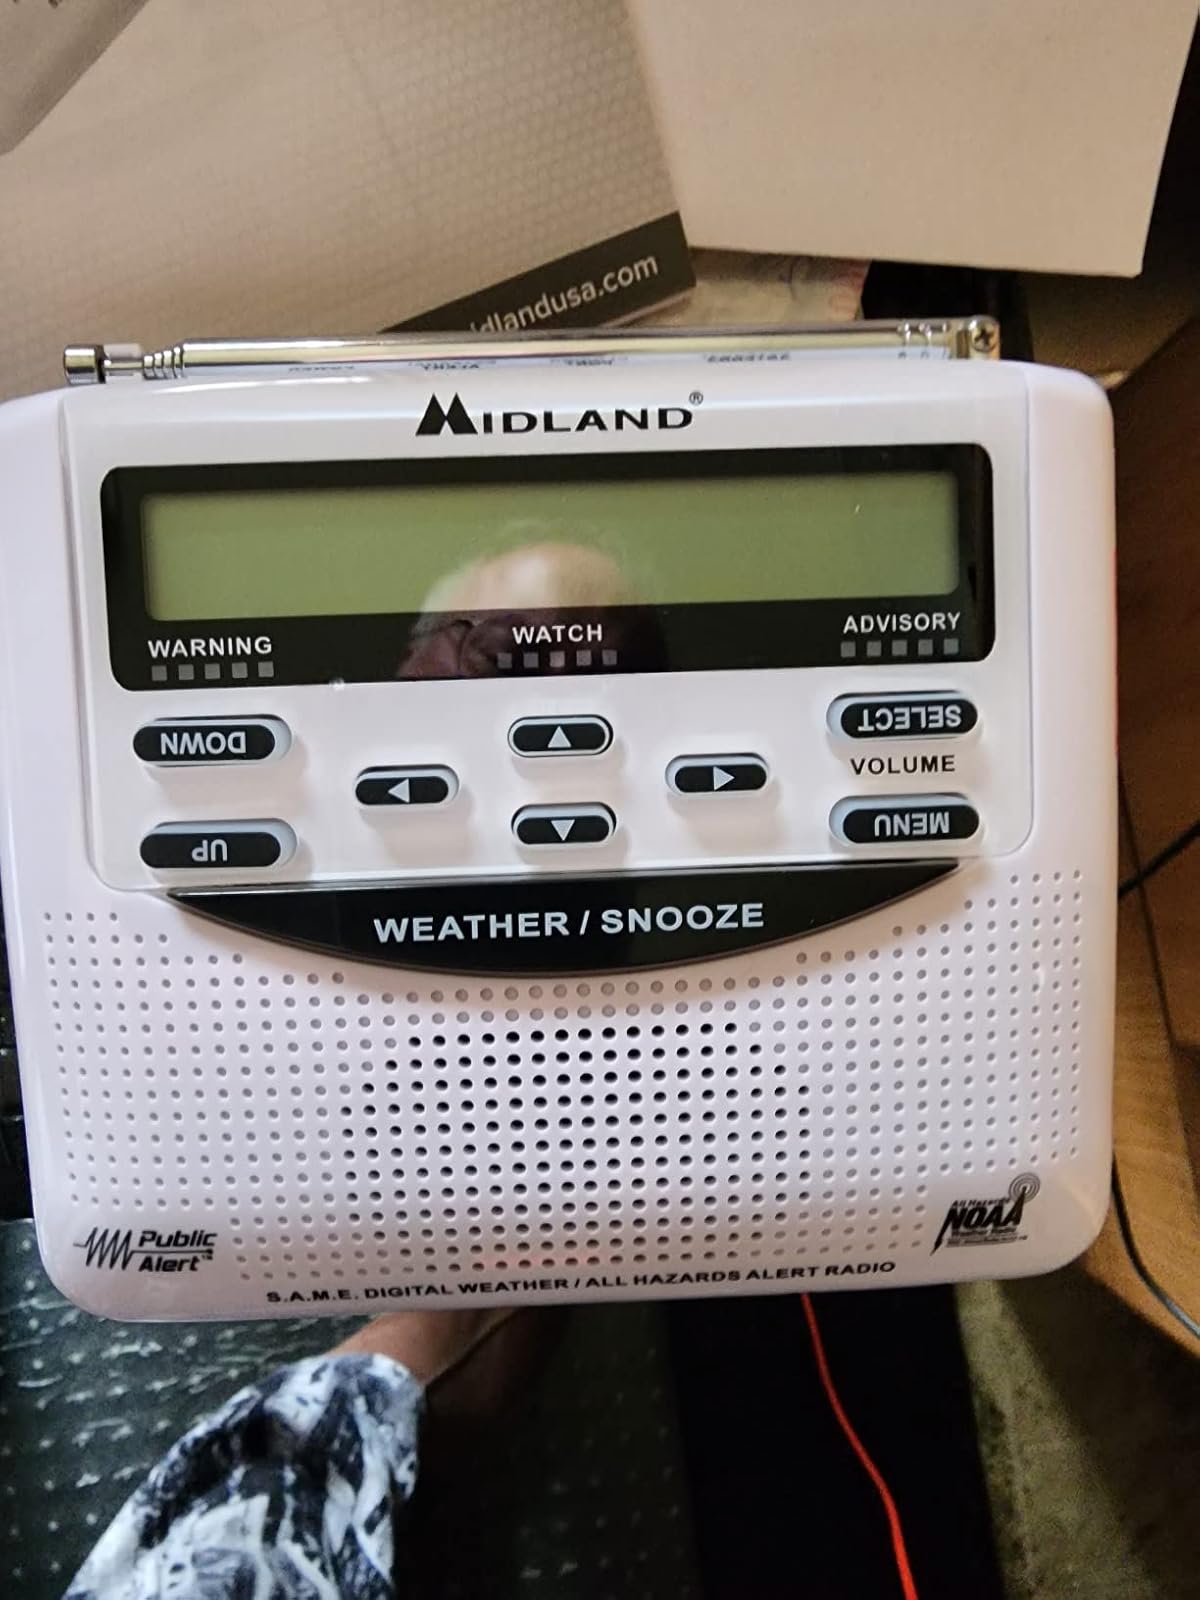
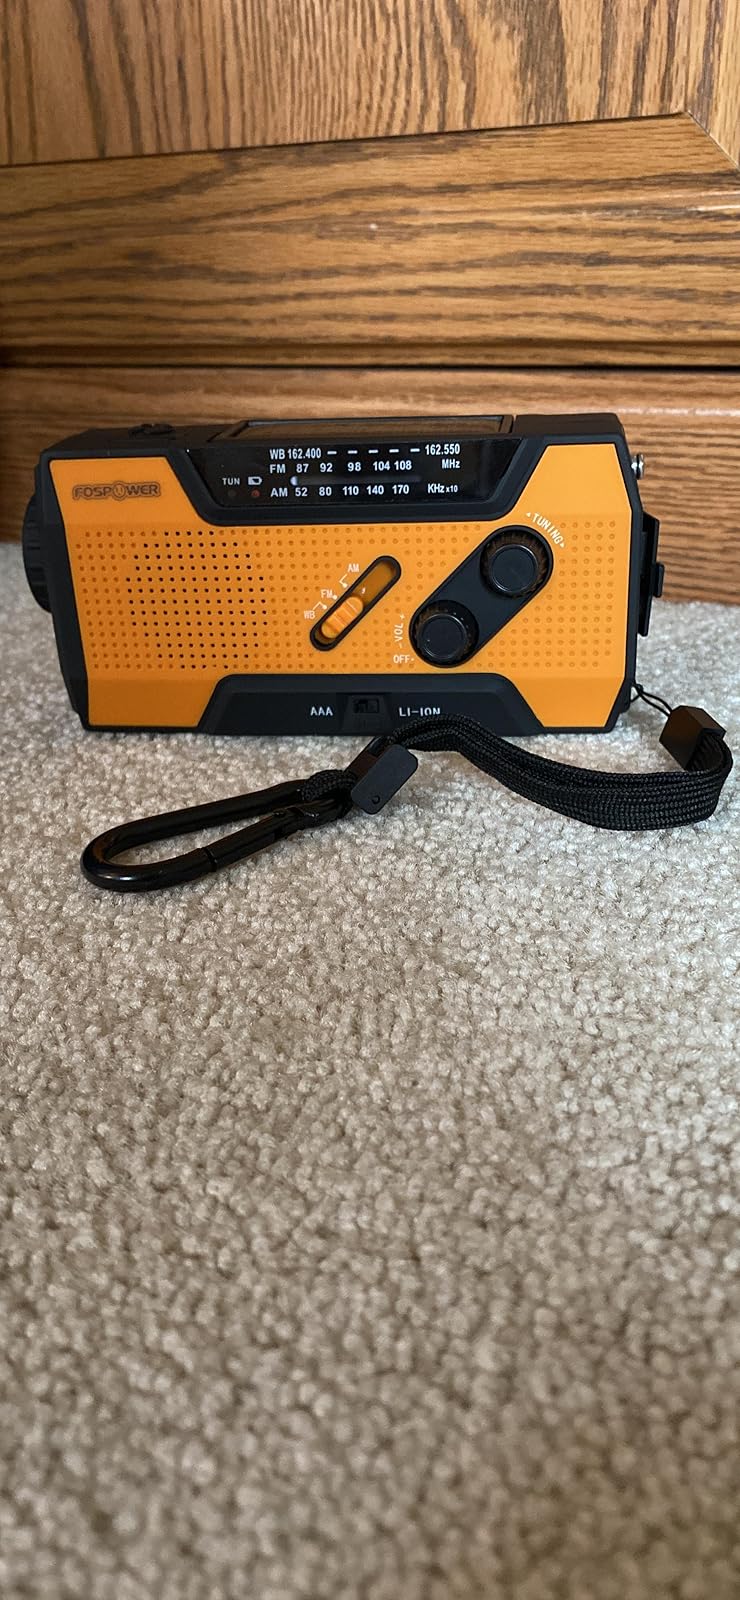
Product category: radio
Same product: no